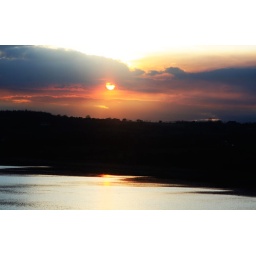
Amazing sunset in dark ain clouds on the drive home from the comeraghs